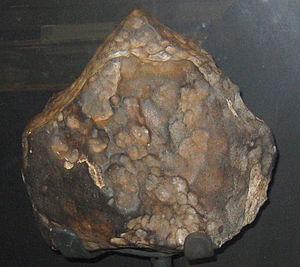
Les météorites de Tenham sont les éclats d'une plus grande météorite qui tomba près du lieu-dit Tenham, dans une région écartée du Queensland, Australie en 1879. Bien que beaucoup vissent la chute, sa date précise n'a pas pu être établie. Des météores brillants furent vus dans un arc de l'ouest à l'est, et des pierres éparpillées dans une grande étendue, environ 20 km de long et 5 km de large.